Microserver

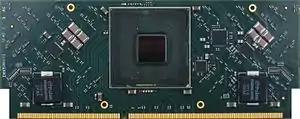
139mm x 55mm compute node

A data center 64 bit microserver is a server class computer which is based on a system on a chip (SoC). The goal is to integrate all of the server motherboard functions onto a single microchip, except DRAM, boot FLASH and power circuits. Thus, the main chip contains more than only compute cores, caches, memory interfaces and PCI controllers. It typically also contains SATA, networking, serial port and boot FLASH interfaces on the same chip. This eliminates support chips (and therefore area, power and cost) at the board level. Multiple microservers can be put together in a small package to construct dense data center (example: DOME MicroDataCenter).